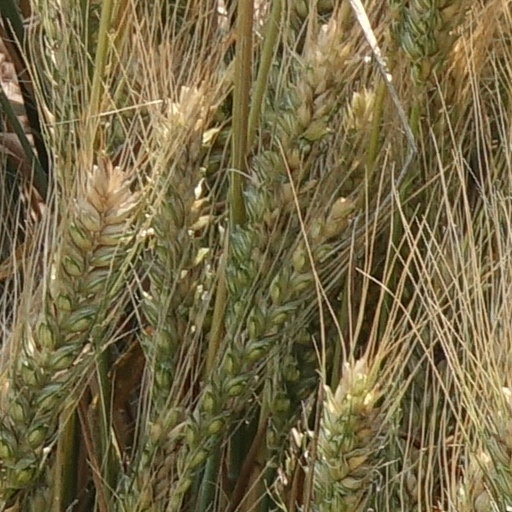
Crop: wheat